2015–2016 protests in Brazil

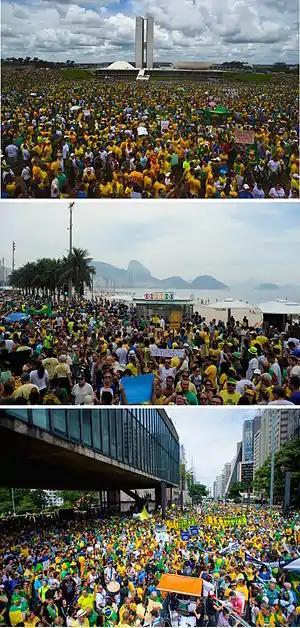
Top to bottom:

In 2015 and 2016, a series of protests in Brazil denounced corruption and the government of President Dilma Rousseff, triggered by revelations that numerous politicians allegedly accepted bribes connected to contracts at state-owned energy company Petrobras between 2003 and 2010 and connected to the Workers' Party, while Rousseff chaired the company's board of directors. The first protests on 15 March 2015 numbered between one and nearly three million protesters against the scandal and the country's poor economic situation. In response, the government introduced anti-corruption legislation. A second day of major protesting occurred 12 April, with turnout, according to GloboNews, ranging from 696,000 to 1,500,000. On 16 August, protests took place in 200 cities